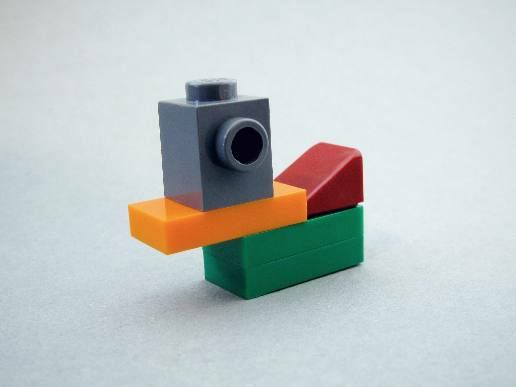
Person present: No